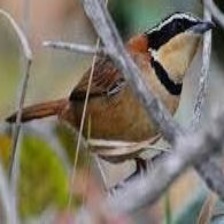
Species: COLLARED CRESCENTCHEST
Scientific name: MELANOPAREIA TORQUATA